TLC: Tables, Ladders & Chairs (2017)

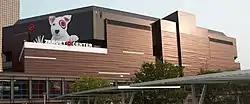
The event was held at the Target Center in Minneapolis, Minnesota.

The event comprised eight matches, including one on the Kickoff pre-show, that resulted from scripted storylines. Results were predetermined by WWE's writers on the Raw brand, while storylines were produced on WWE's weekly television shows, "Monday Night Raw" and the cruiserweight-exclusive "205 Live". Two days prior to the event, two of the originally scheduled wrestlers were removed from the match card due to a viral infection. As a result, one of those matches featured a wrestler from the SmackDown brand.